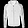
Label: Coat